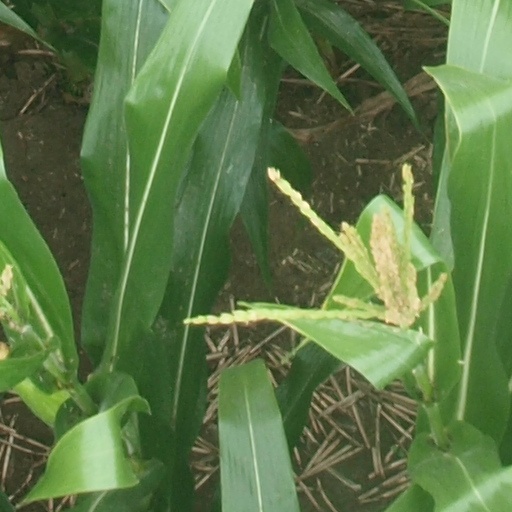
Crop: maize; corn